Bob Loughman

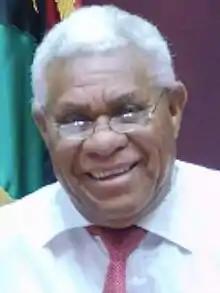
Loughman in 2021

Bob Loughman Weibur (born 8 March 1961) is a Vanuatuan politician who served as Prime Minister of the Republic of Vanuatu between April 2020 and November 2022.